Mnesarchella acuta

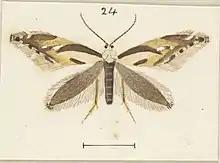
"Mnesarchella acuta" drawn by George Hudson, misidentified as "M. hamadelpha"

This species is endemic to New Zealand. This species is found in the Rangitikei, Wellington, Marlborough Sounds, Nelson, Buller, Westland, Kaikōura and north Canterbury regions.